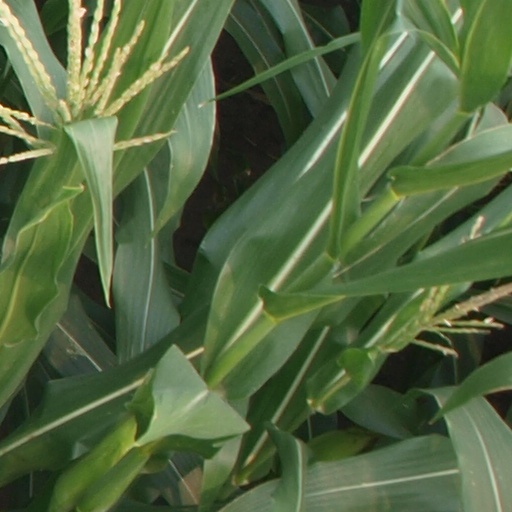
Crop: maize; corn